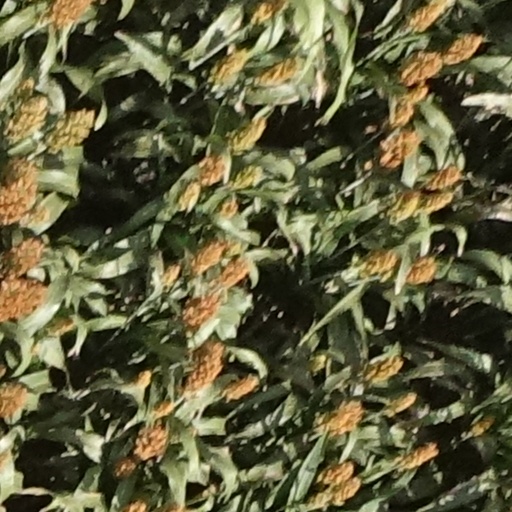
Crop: sorghum